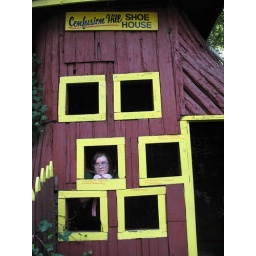
in the confusion hill shoe house.